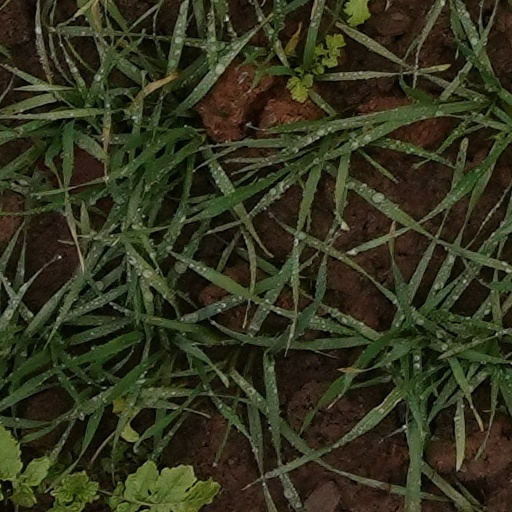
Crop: wheat